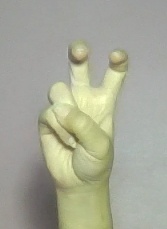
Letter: toot